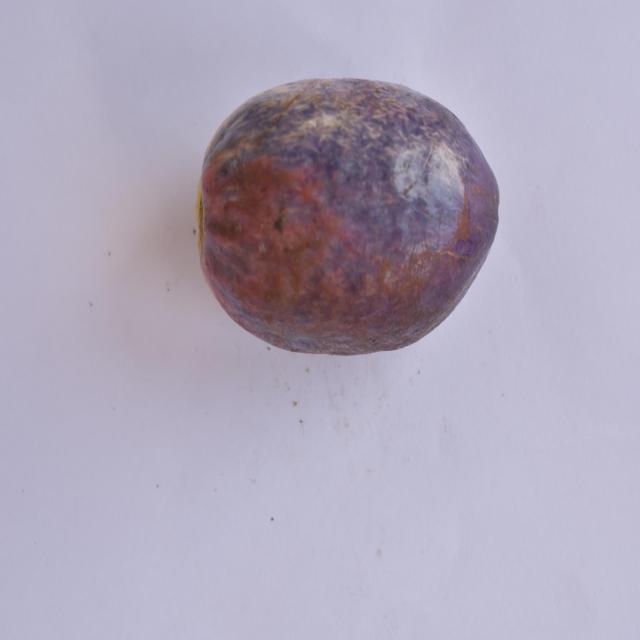
Plum grade: unaffected